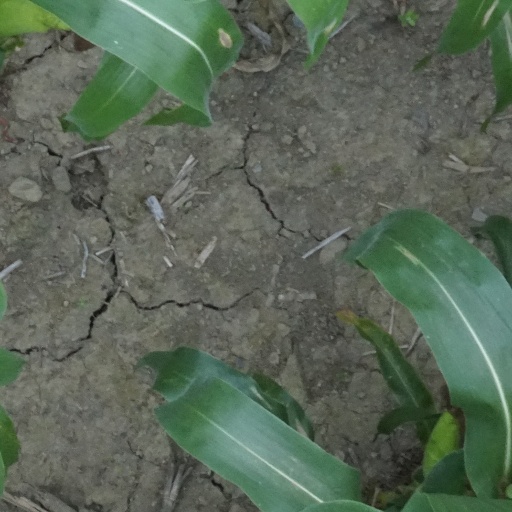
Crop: maize; corn